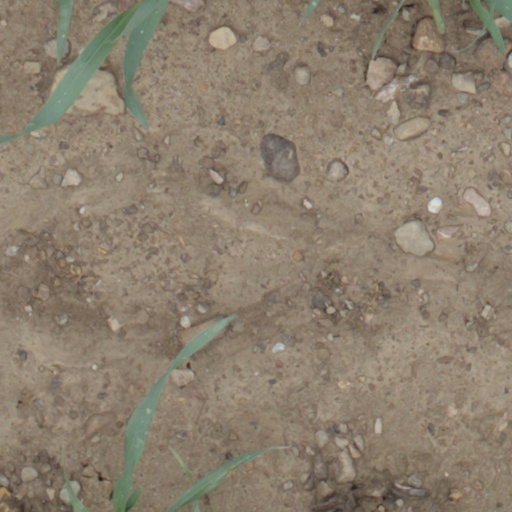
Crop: wheat